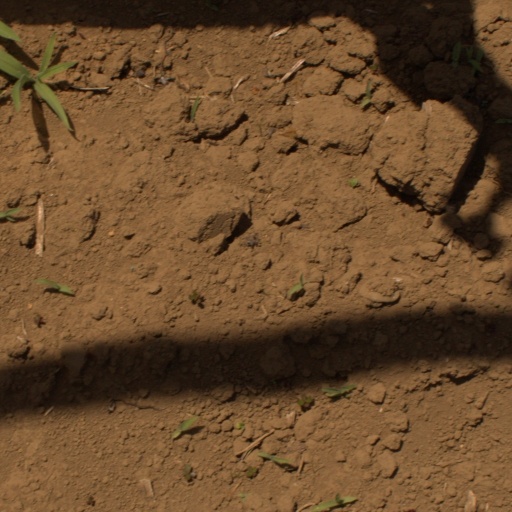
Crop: Jerusalem artichoke